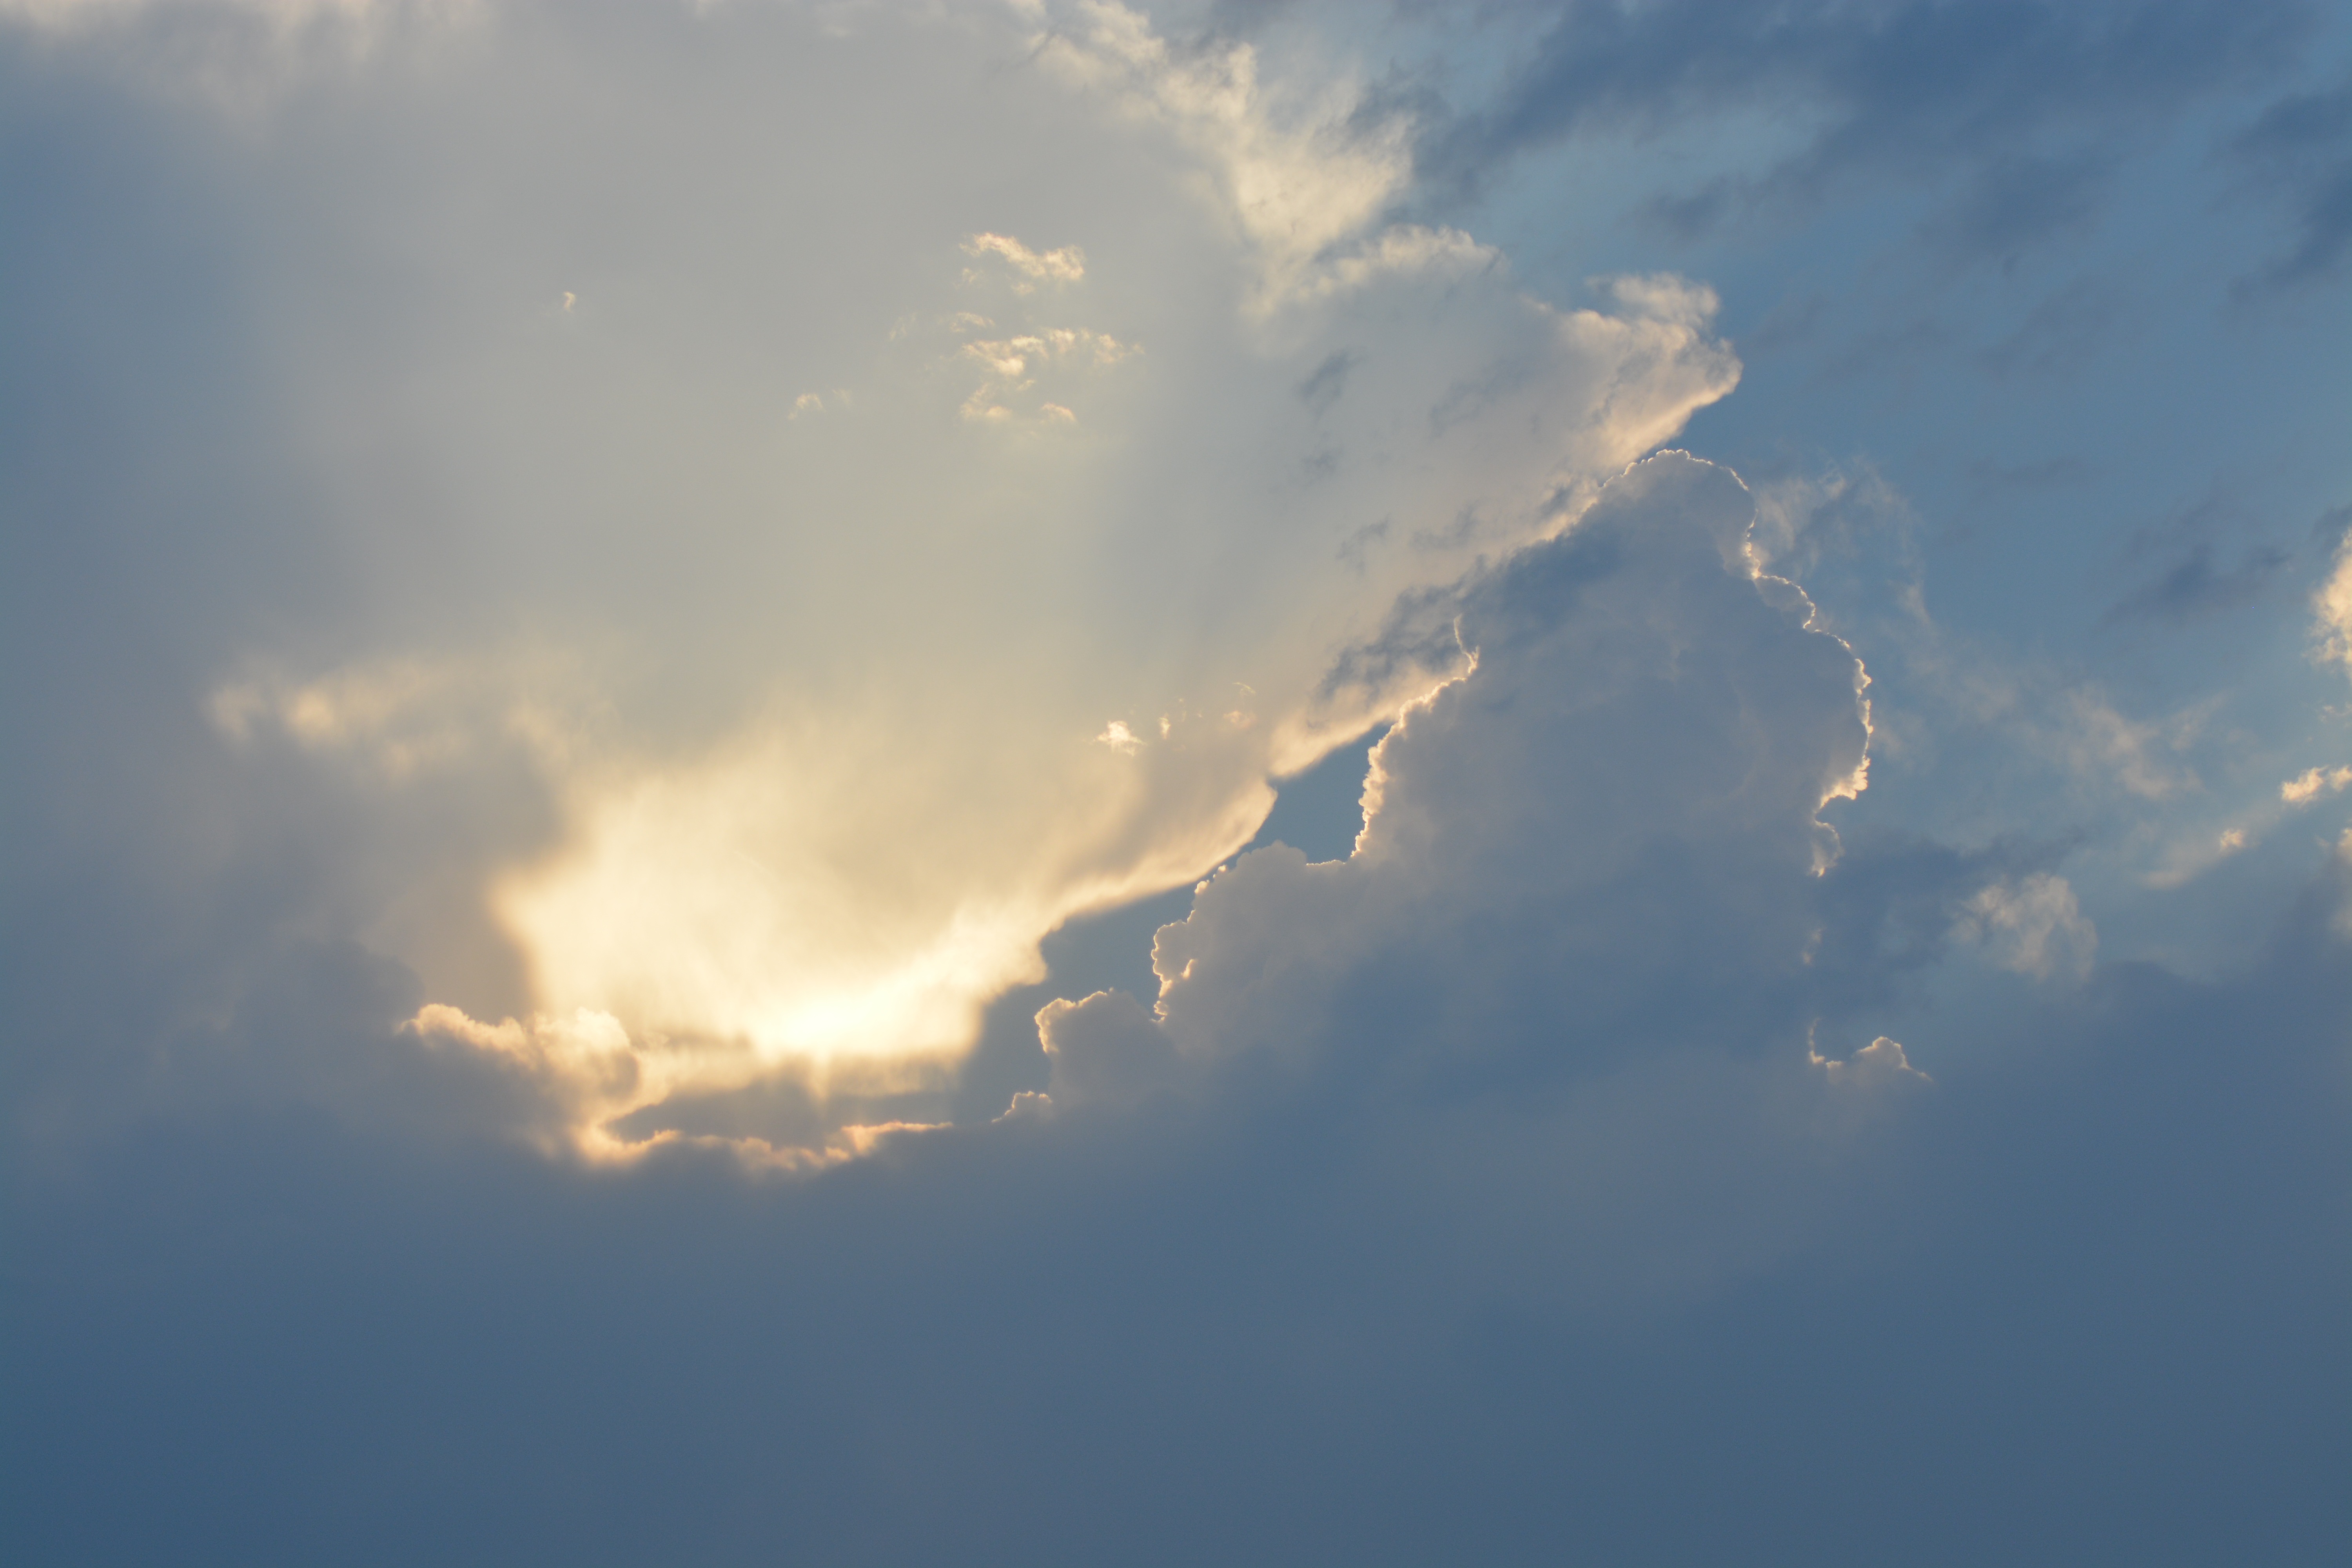
nature, cloud, sky, sunset, white, sunlight, atmosphere, weather, cumulus, blue, rest, cloudscape, drama, thunderstorm, rays, dramatic, mood, sunbeam, evening sky, thundercloud, clouds form, cumulus clouds, cloud formation, meteorological phenomenon, atmosphere of earth